Clevin Hannah

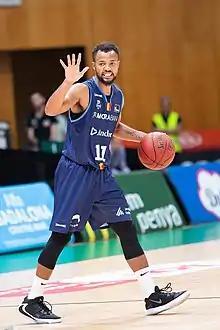
Hannah with MoraBanc Andorra in 2019

Clevin Finley Hannah (born November 15, 1987) is an American-Senegalese professional basketball player who last played for Scafati Basket of the Italian Lega Basket Serie A.